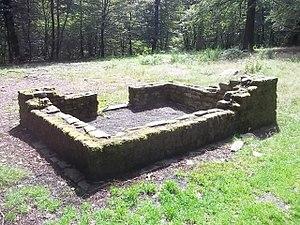
Temple dédié à Mars dans le Ringwall
Le Ringwall de Otzenhausen est une citadelle celte, à l'époque imprenable en raison de sa situation géographique et de ses caractéristiques. Le mur d'enceinte long de 2 500 mètres entoure une surface de 18,5 hectares.